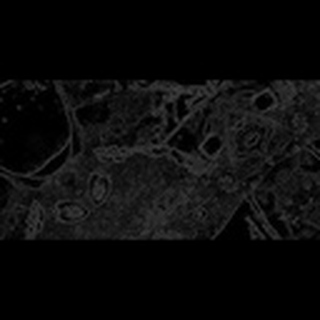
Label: cotton_target_spot